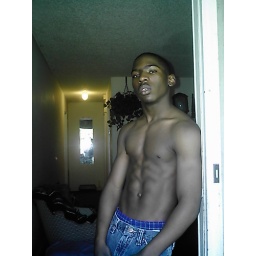
standing in the front door at home